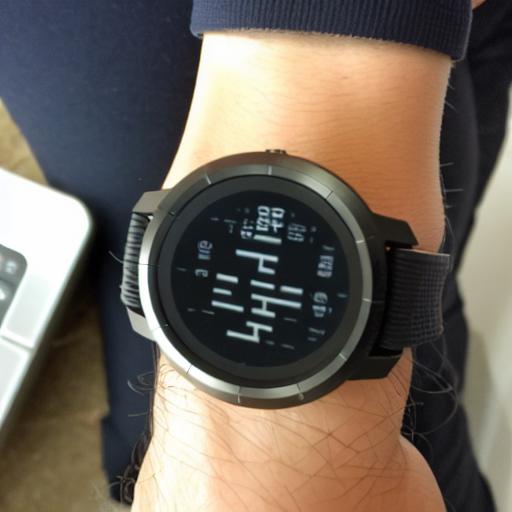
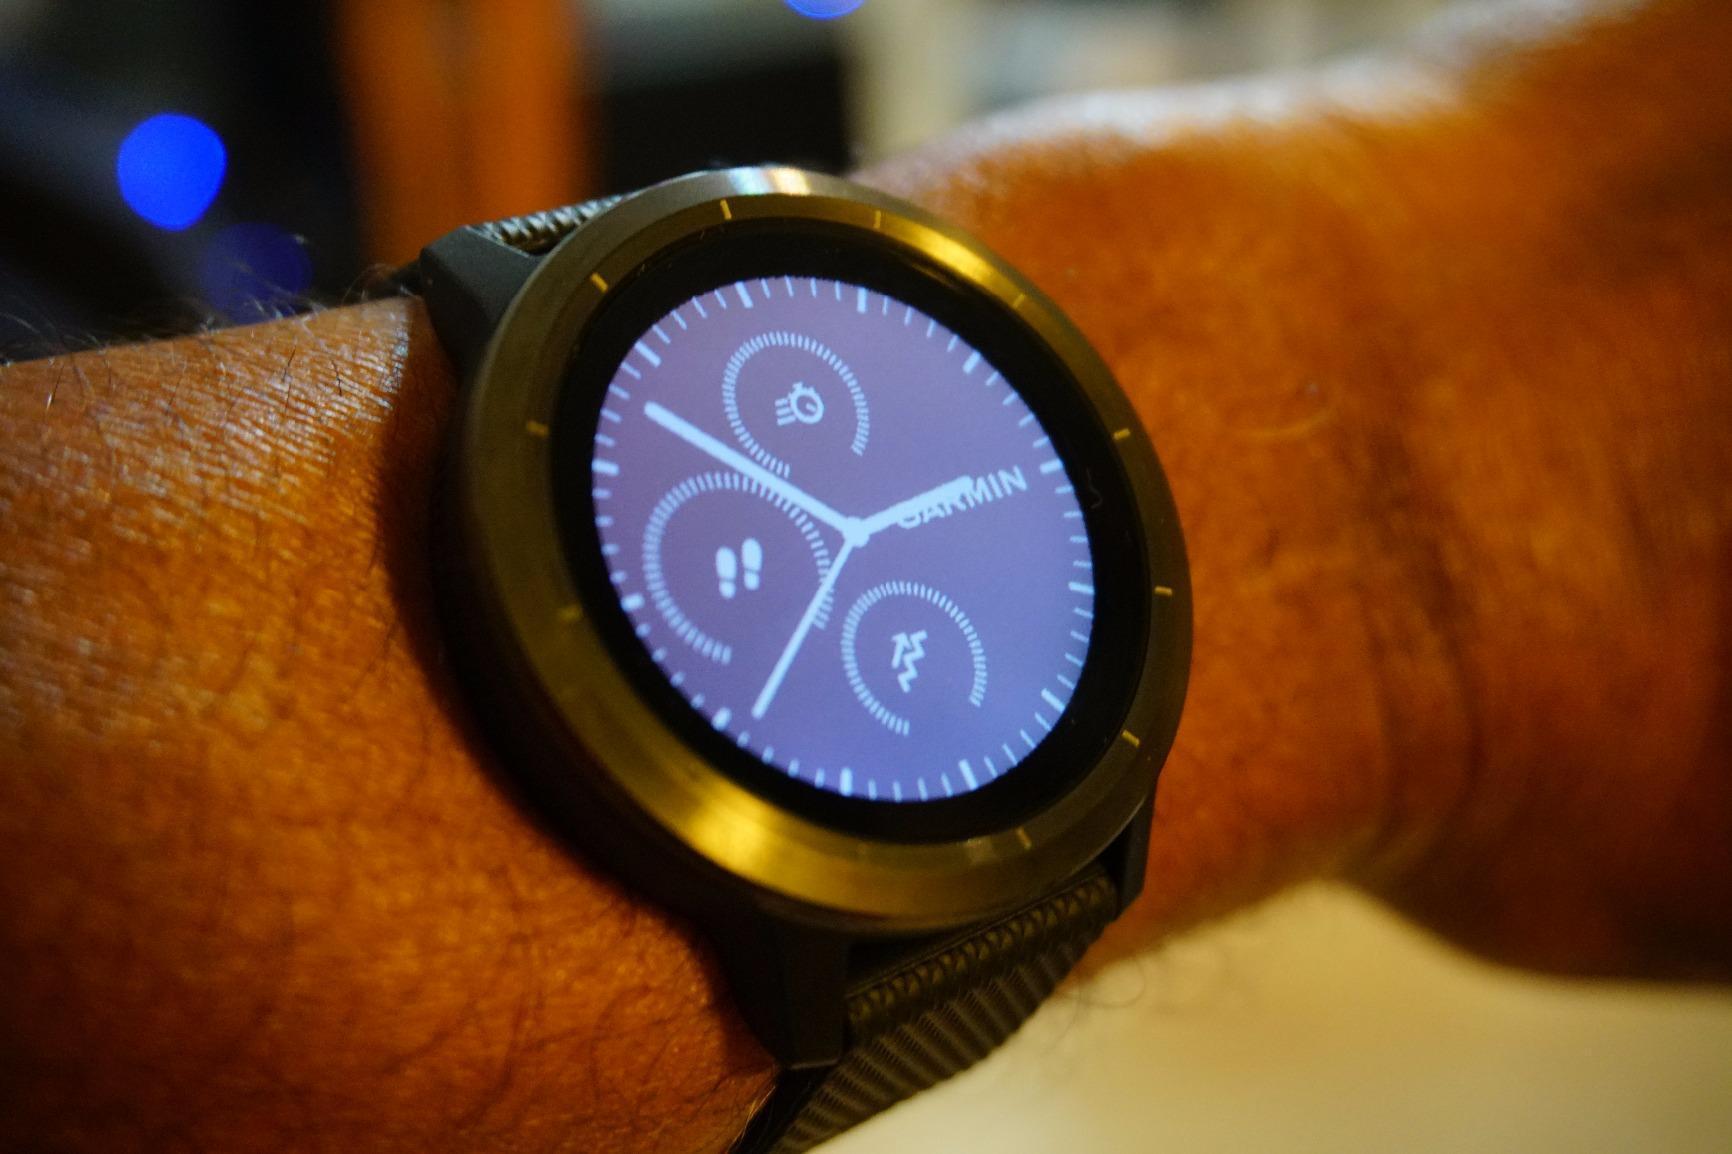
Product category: smartwatch
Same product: no